Bottle oven

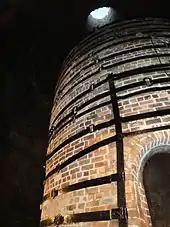
Looking at the kiln from inside the hovel

A bottle oven is protected by an outer hovel which helps to create an updraught. The oven itself is inside the hovel and is cylindrical in shape with domed roof and foot (30cm) thick walls. The brick structure of the oven would be reinforced with iron bands that ran around the circumference. More iron was used around the access door known as the wicket or clammin. At the base of the kiln there were a number of fire mouths.